Tai Chi Master (film)

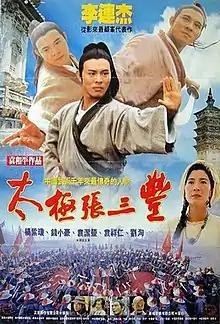
Theatrical poster

Tai Chi Master, also known as Twin Warriors or simply Tai Chi, is a 1993 Hong Kong martial arts film directed by Yuen Woo-ping, and produced by Jet Li, who also starred in the film. The film was released in Hong Kong on 18 November 1993.